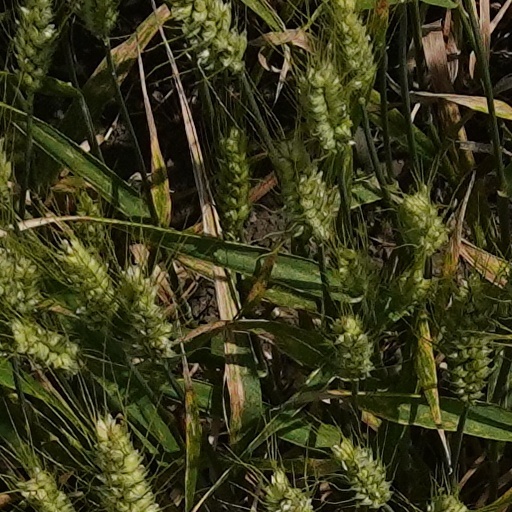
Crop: wheat